West Lawrencetown, Nova Scotia

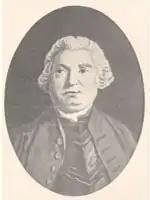
Charles Lawrence

In 1754, Nova Scotia's Lieutenant Governor Charles Lawrence, mindful of the threat the French posed at Fortress Louisbourg on Cape Breton Island, of the intentions of the Mi'kmaq and the Acadians, offered land grants to twenty families, who referred to their settlement as Lawrence's Town, which became Lawrencetown.